Ellen Stewart

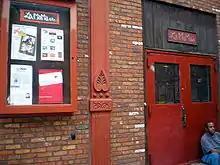
Billboard and entrance to La MaMa Theater, 2006

Around 1939, Stewart may have become the second wife of Larry Lebanus Hovell (August 10, 1910October 1963), a Chicago waiter who was a native of Alexandria, Louisiana, though it is possible they never wed legally. They had one child, a son, Larry Lebanus Hovell II (1940–1998).